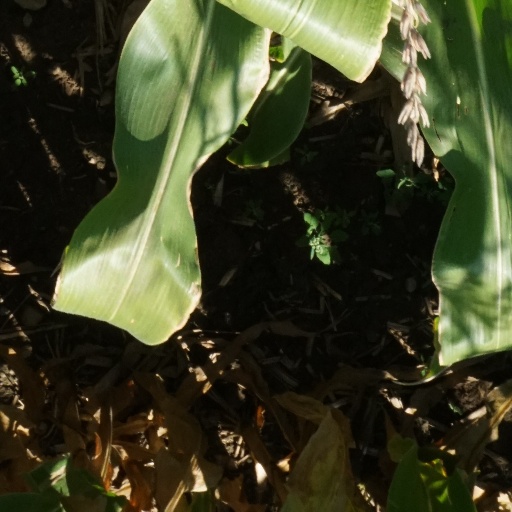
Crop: maize; corn